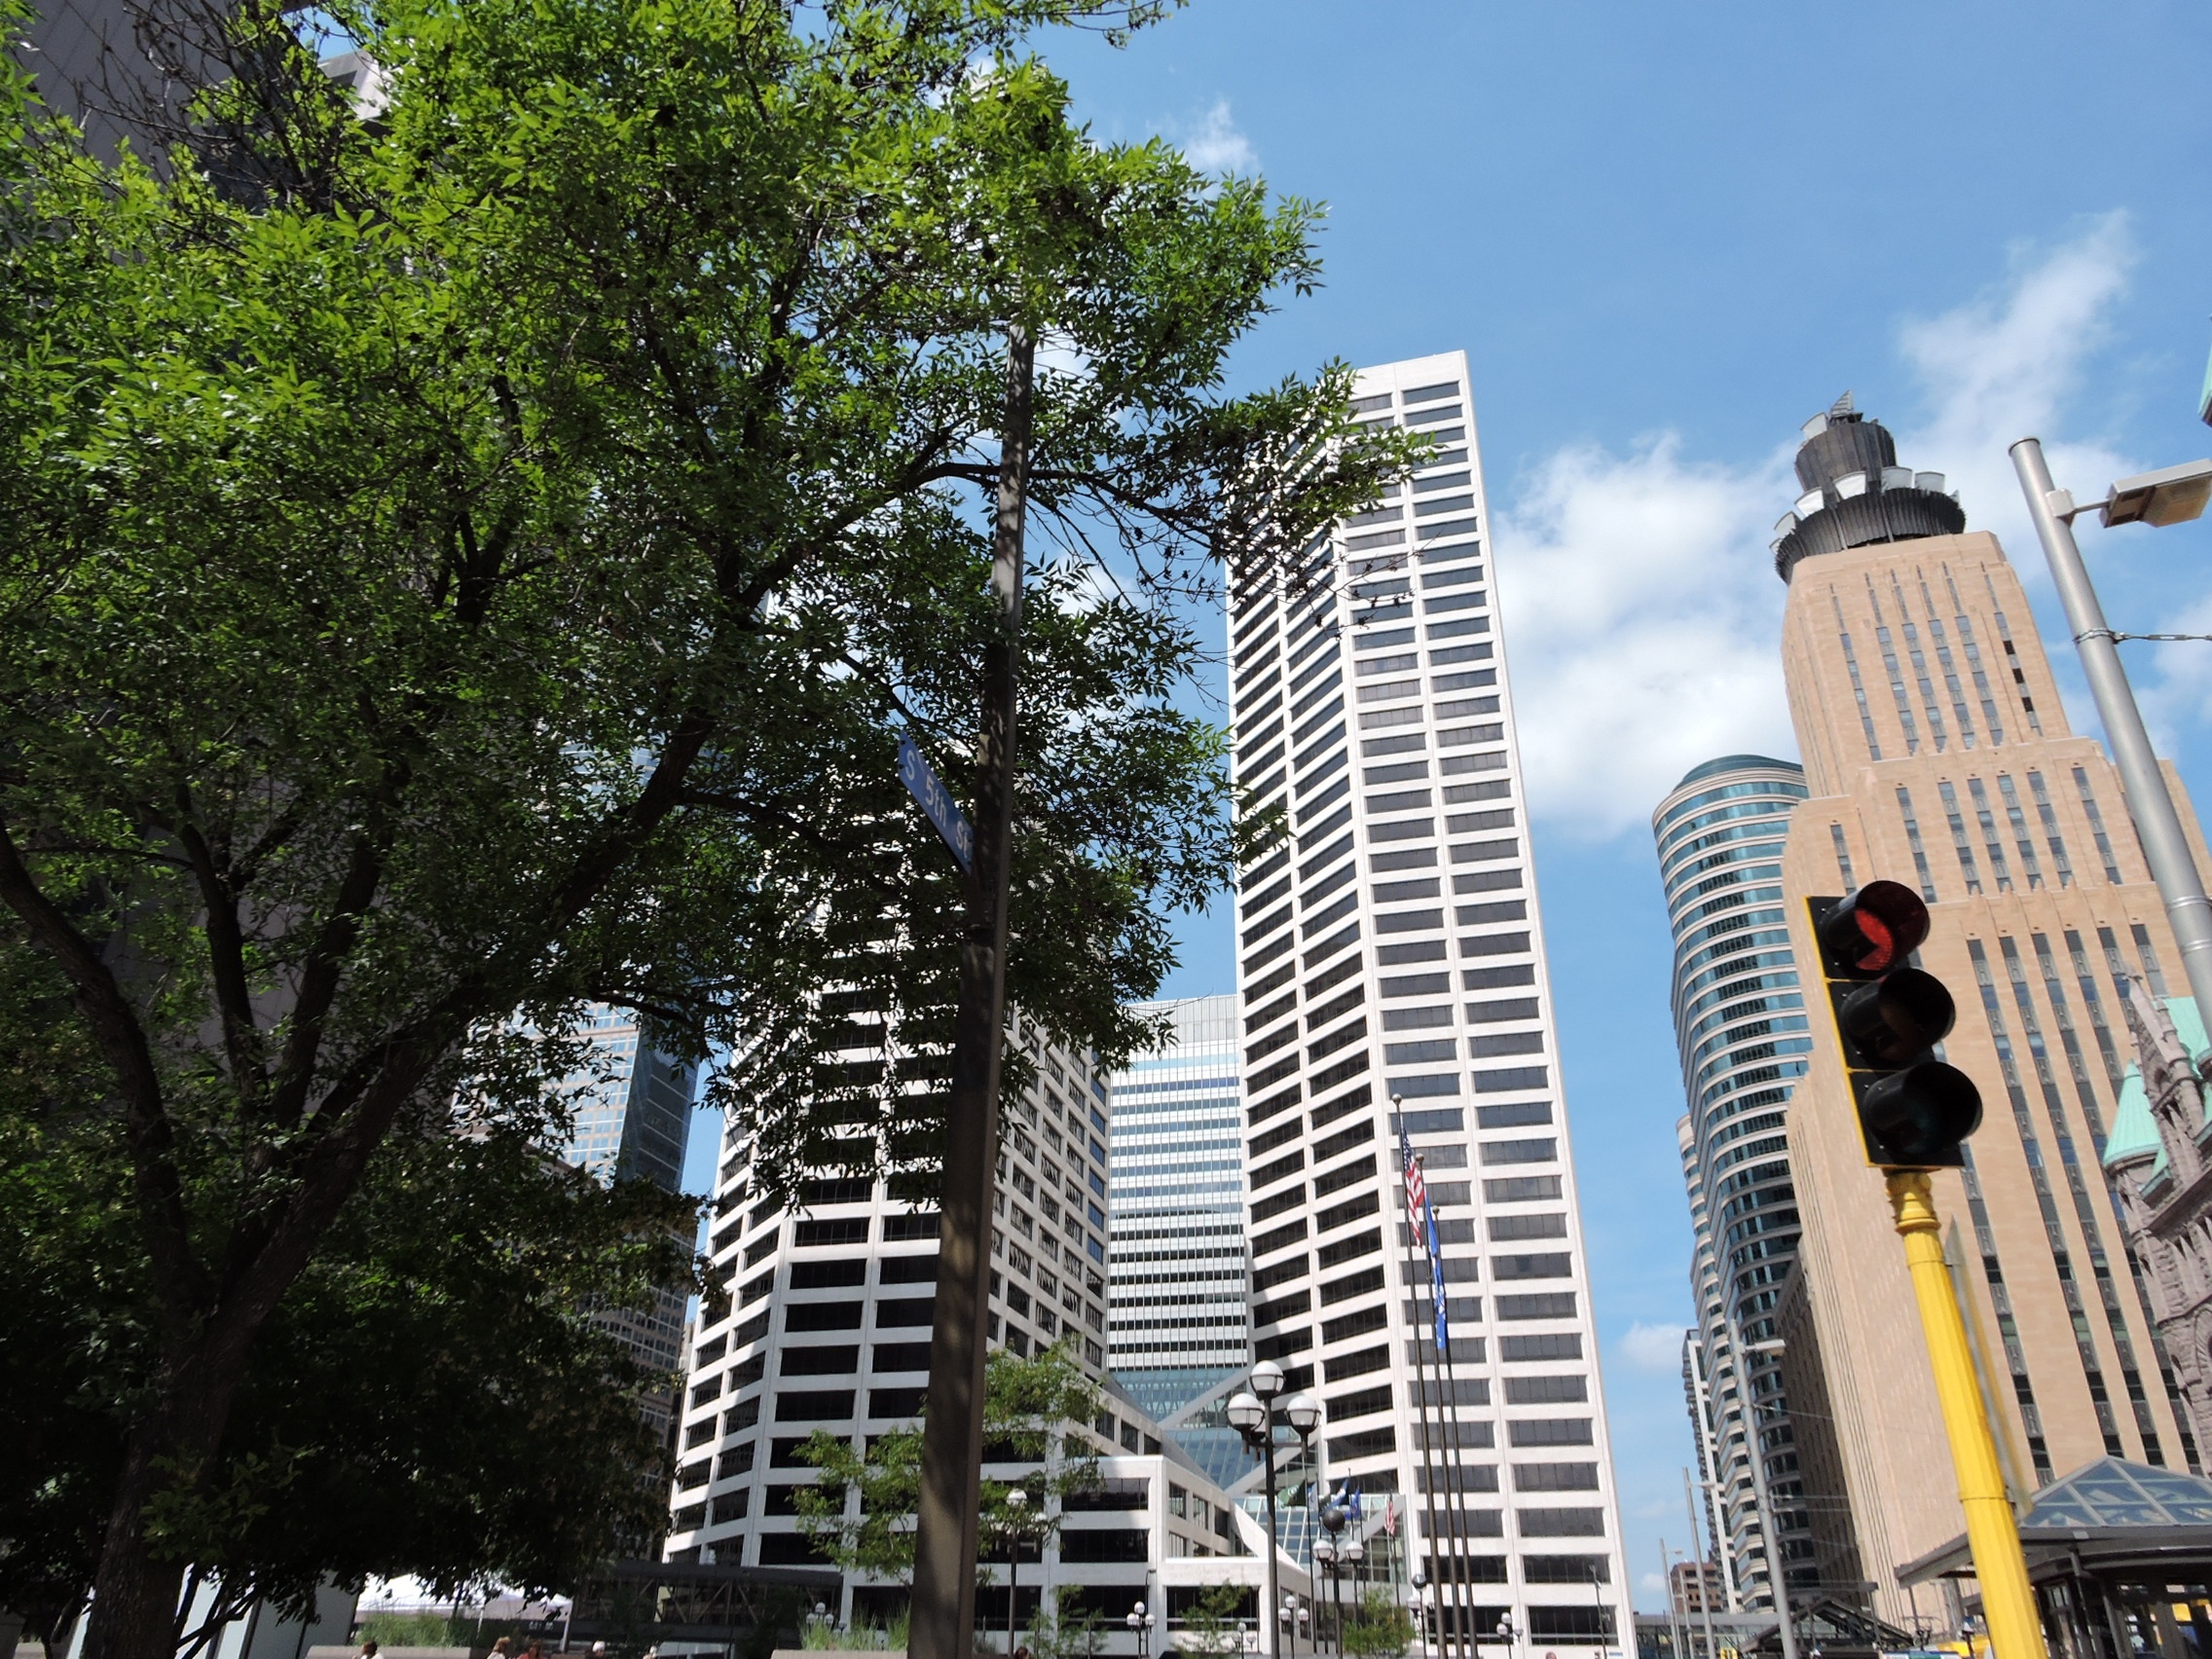
tree, architecture, skyline, building, city, skyscraper, urban, cityscape, downtown, tower, plaza, usa, america, landmark, facade, exterior, modern, tower block, metropolis, minnesota, condominium, neighbourhood, minneapolis, urban area, residential area, human settlement, metropolitan area